Joscho Stephan

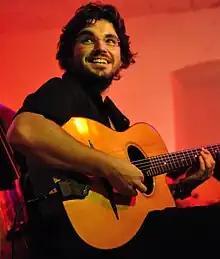
Joscho Stephan with his Volkert D-hole guitar

Joscho Stephan (born 23 June 1979 in Mönchengladbach, West Germany) is a German jazz guitarist who is known for his interpretation of classical, jazz and pop standards in the style of Gypsy jazz. He began playing the guitar at the age of six, influenced by his father who had been a member of a cover band.